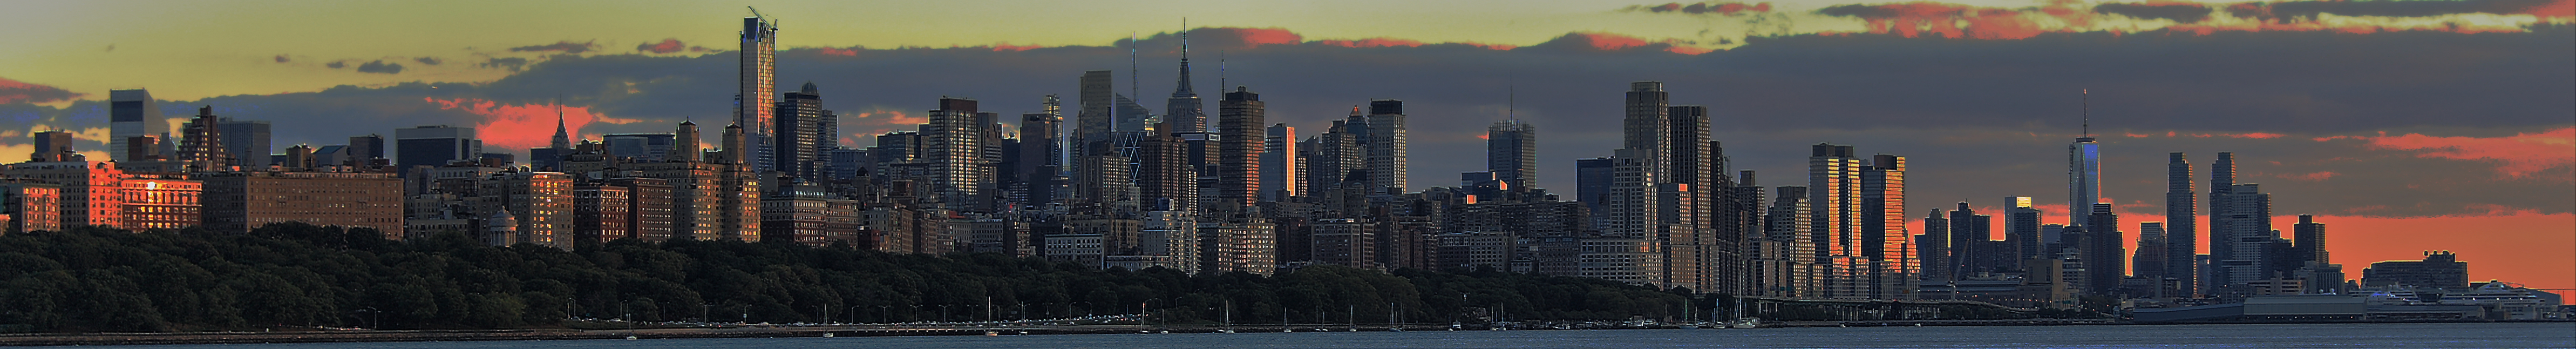
skyline, city, vehicle, nysunset